Invention for Destruction

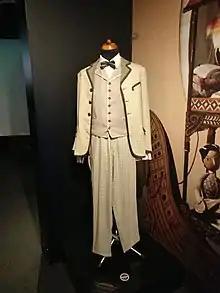
Costume of Lubor Tokoš as Simon Hart

Karel Zeman, a Czech film director and animator, was deeply influenced by the novels of Jules Verne, making four feature films between 1955 and 1970, and drawing extensively on Verne's "Voyages Extraordinaires" series. The first of these, "Journey to the Beginning of Time", was inspired by "Journey to the Center of the Earth" and featured a scene in which its heroes directly acknowledged their fondness for reading Verne. The second of Zeman's Verne-based films was "Vynález zkázy"; the later ones were "The Stolen Airship", based on "Two Years' Vacation", and "On the Comet", based on "Hector Servadac".